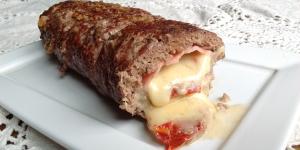
arrollado de carne picada al horno